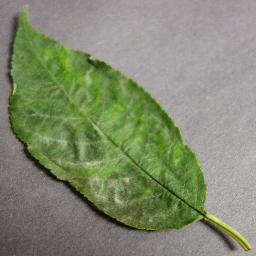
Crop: cherry
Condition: (including_sour)_powdery_mildew